Han Duk-su

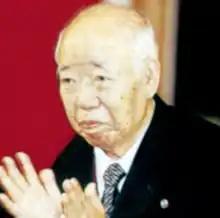
Portrait of Han Duk-su

Han Duk-su (February 18, 1907 – February 21, 2001) was a North Korean activist who founded the General Association of Korean Residents in Japan (Chongryon) in 1955. His activism started when he moved to Atami in 1933 and advocated for the rights of Zainichi Koreans who were forced to work on the Tanna Tunnel in Japan. However, he was arrested for this a year later, being sentenced to two years in prison.